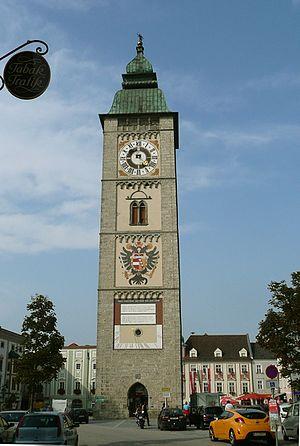
Beffroi construit sous Maximilien II (1564-1568) à ENNS, Haute-Autriche